Cairngorm Plateau disaster

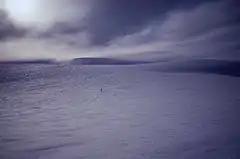
View south from near the scene of the 1971 disaster (this photograph was taken in winter 1992)

The Cairngorm Plateau disaster, also known as the Feith Buidhe disaster, occurred in November 1971 when six fifteen-year-old students from Edinburgh's Ainslie Park High School and their two leaders embarked on a two-day navigational expedition in a remote area of the Cairngorms in the Scottish Highlands.